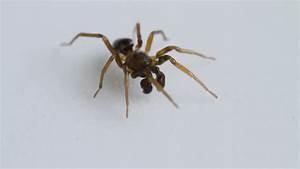
spider